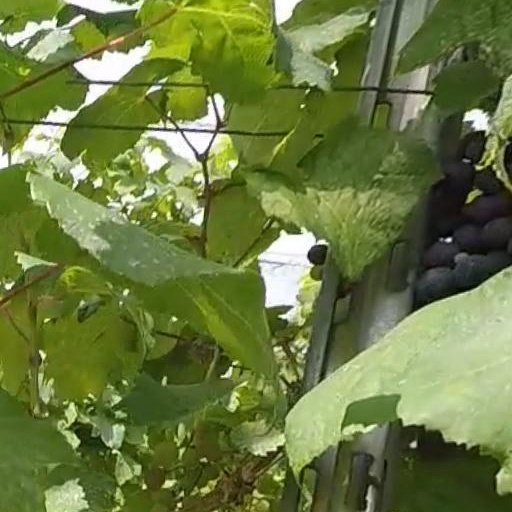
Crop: grape